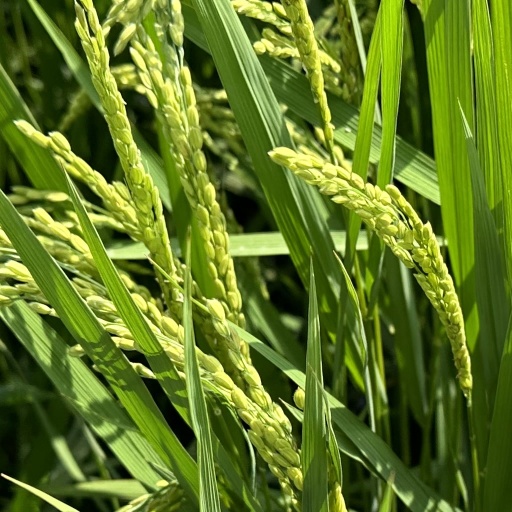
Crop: rice